2nd Welsh Brigade, Royal Field Artillery

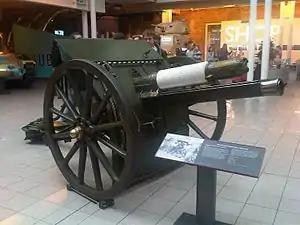
18-pounder preserved at the Imperial War Museum.

At the end of August the Welsh Division concentrated at Northampton to continue its training. On 18 November the division was warned for garrison duty in India, but this was cancelled and in December it moved to Cambridge, then to Bedford in May 1915. In July the infantry of the division (now renamed the 53rd (Welsh) Division) embarked for service at Gallipoli, but the divisional artillery remained at Bedford. In October the batteries were re-armed with modern 18-pounder guns and on 8 November they handed over their obsolescent 15-pounders to the 2nd Line unit, which had just arrived at Bedford.